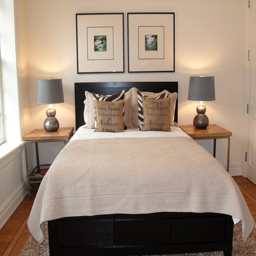
example of a trendy bedroom design with white walls